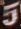
Number: 5